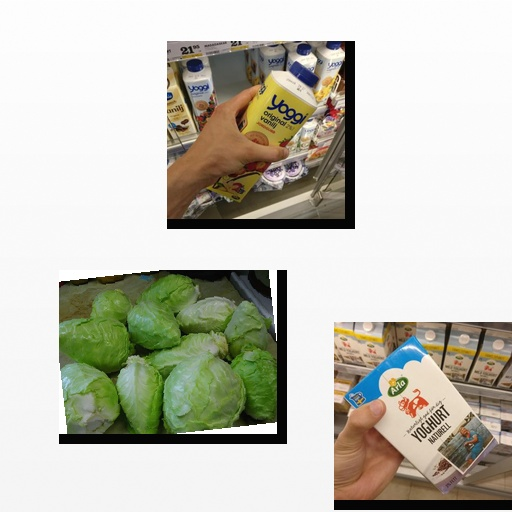
Food items: cabbage, strawberry_yoghurt, natural_yogurt